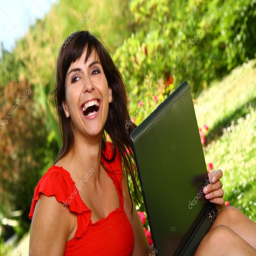
happy woman with a computer laughing outside in the sunshine